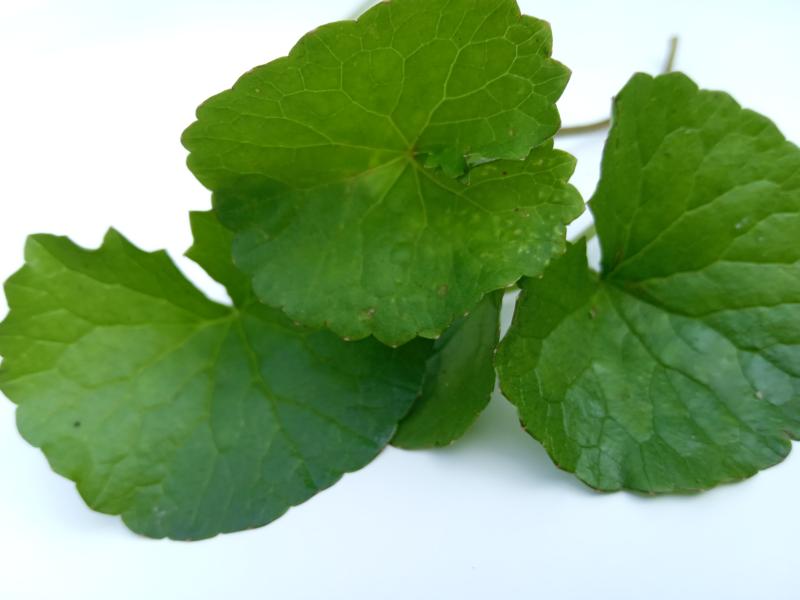
Weed species: Centella asiatica